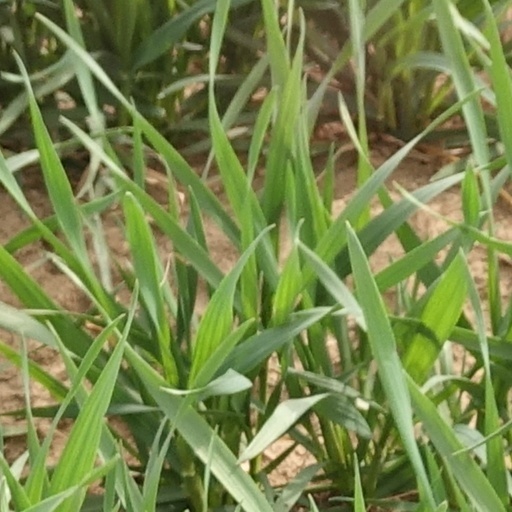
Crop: wheat